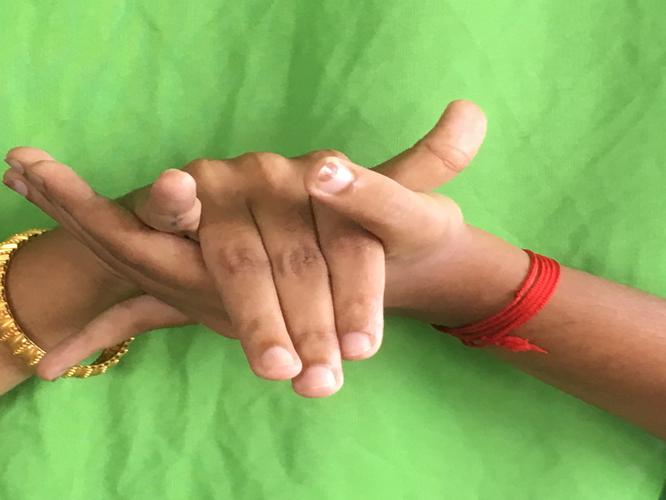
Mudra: Kurma
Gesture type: double_hand